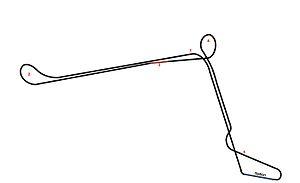
Silver Star est un parcours de montagnes russes en métal du parc Europa-Park, situé à Rust en Allemagne. Avec une hauteur de 73 mètres, elles étaient les montagnes russes les plus hautes d'Europe lors de leur ouverture en 2002. Ce record a seulement été battu en 2012 par Shambhala, à PortAventura Park en Espagne, hautes de 76 mètres. Le sponsor officiel du Silver Star est le constructeur automobile Mercedes-Benz.